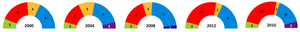
L’Assemblée de Londres est l'organe de l'Autorité du Grand Londres chargé de contrôler l'action du maire de Londres.